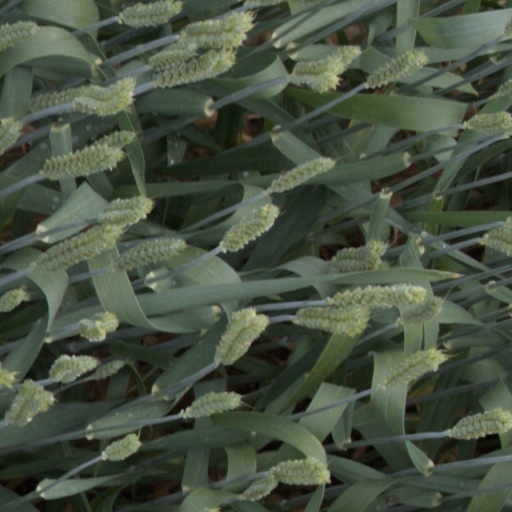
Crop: wheat